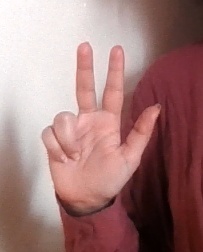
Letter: al